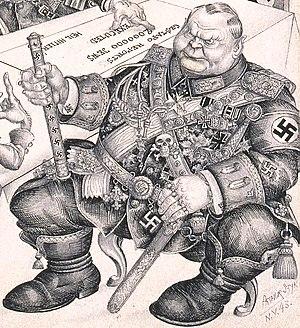
La Gestapo, acronyme tiré de l'allemand Geheime Staatspolizei signifiant « Police secrète d'État », était la police politique du Troisième Reich. Fondée en Prusse par Hermann Göring, son pouvoir s'étendit ensuite, sous l'impulsion de Heinrich Himmler, à l'ensemble du Reich et des territoires envahis par ce dernier au cours de la Seconde Guerre mondiale.